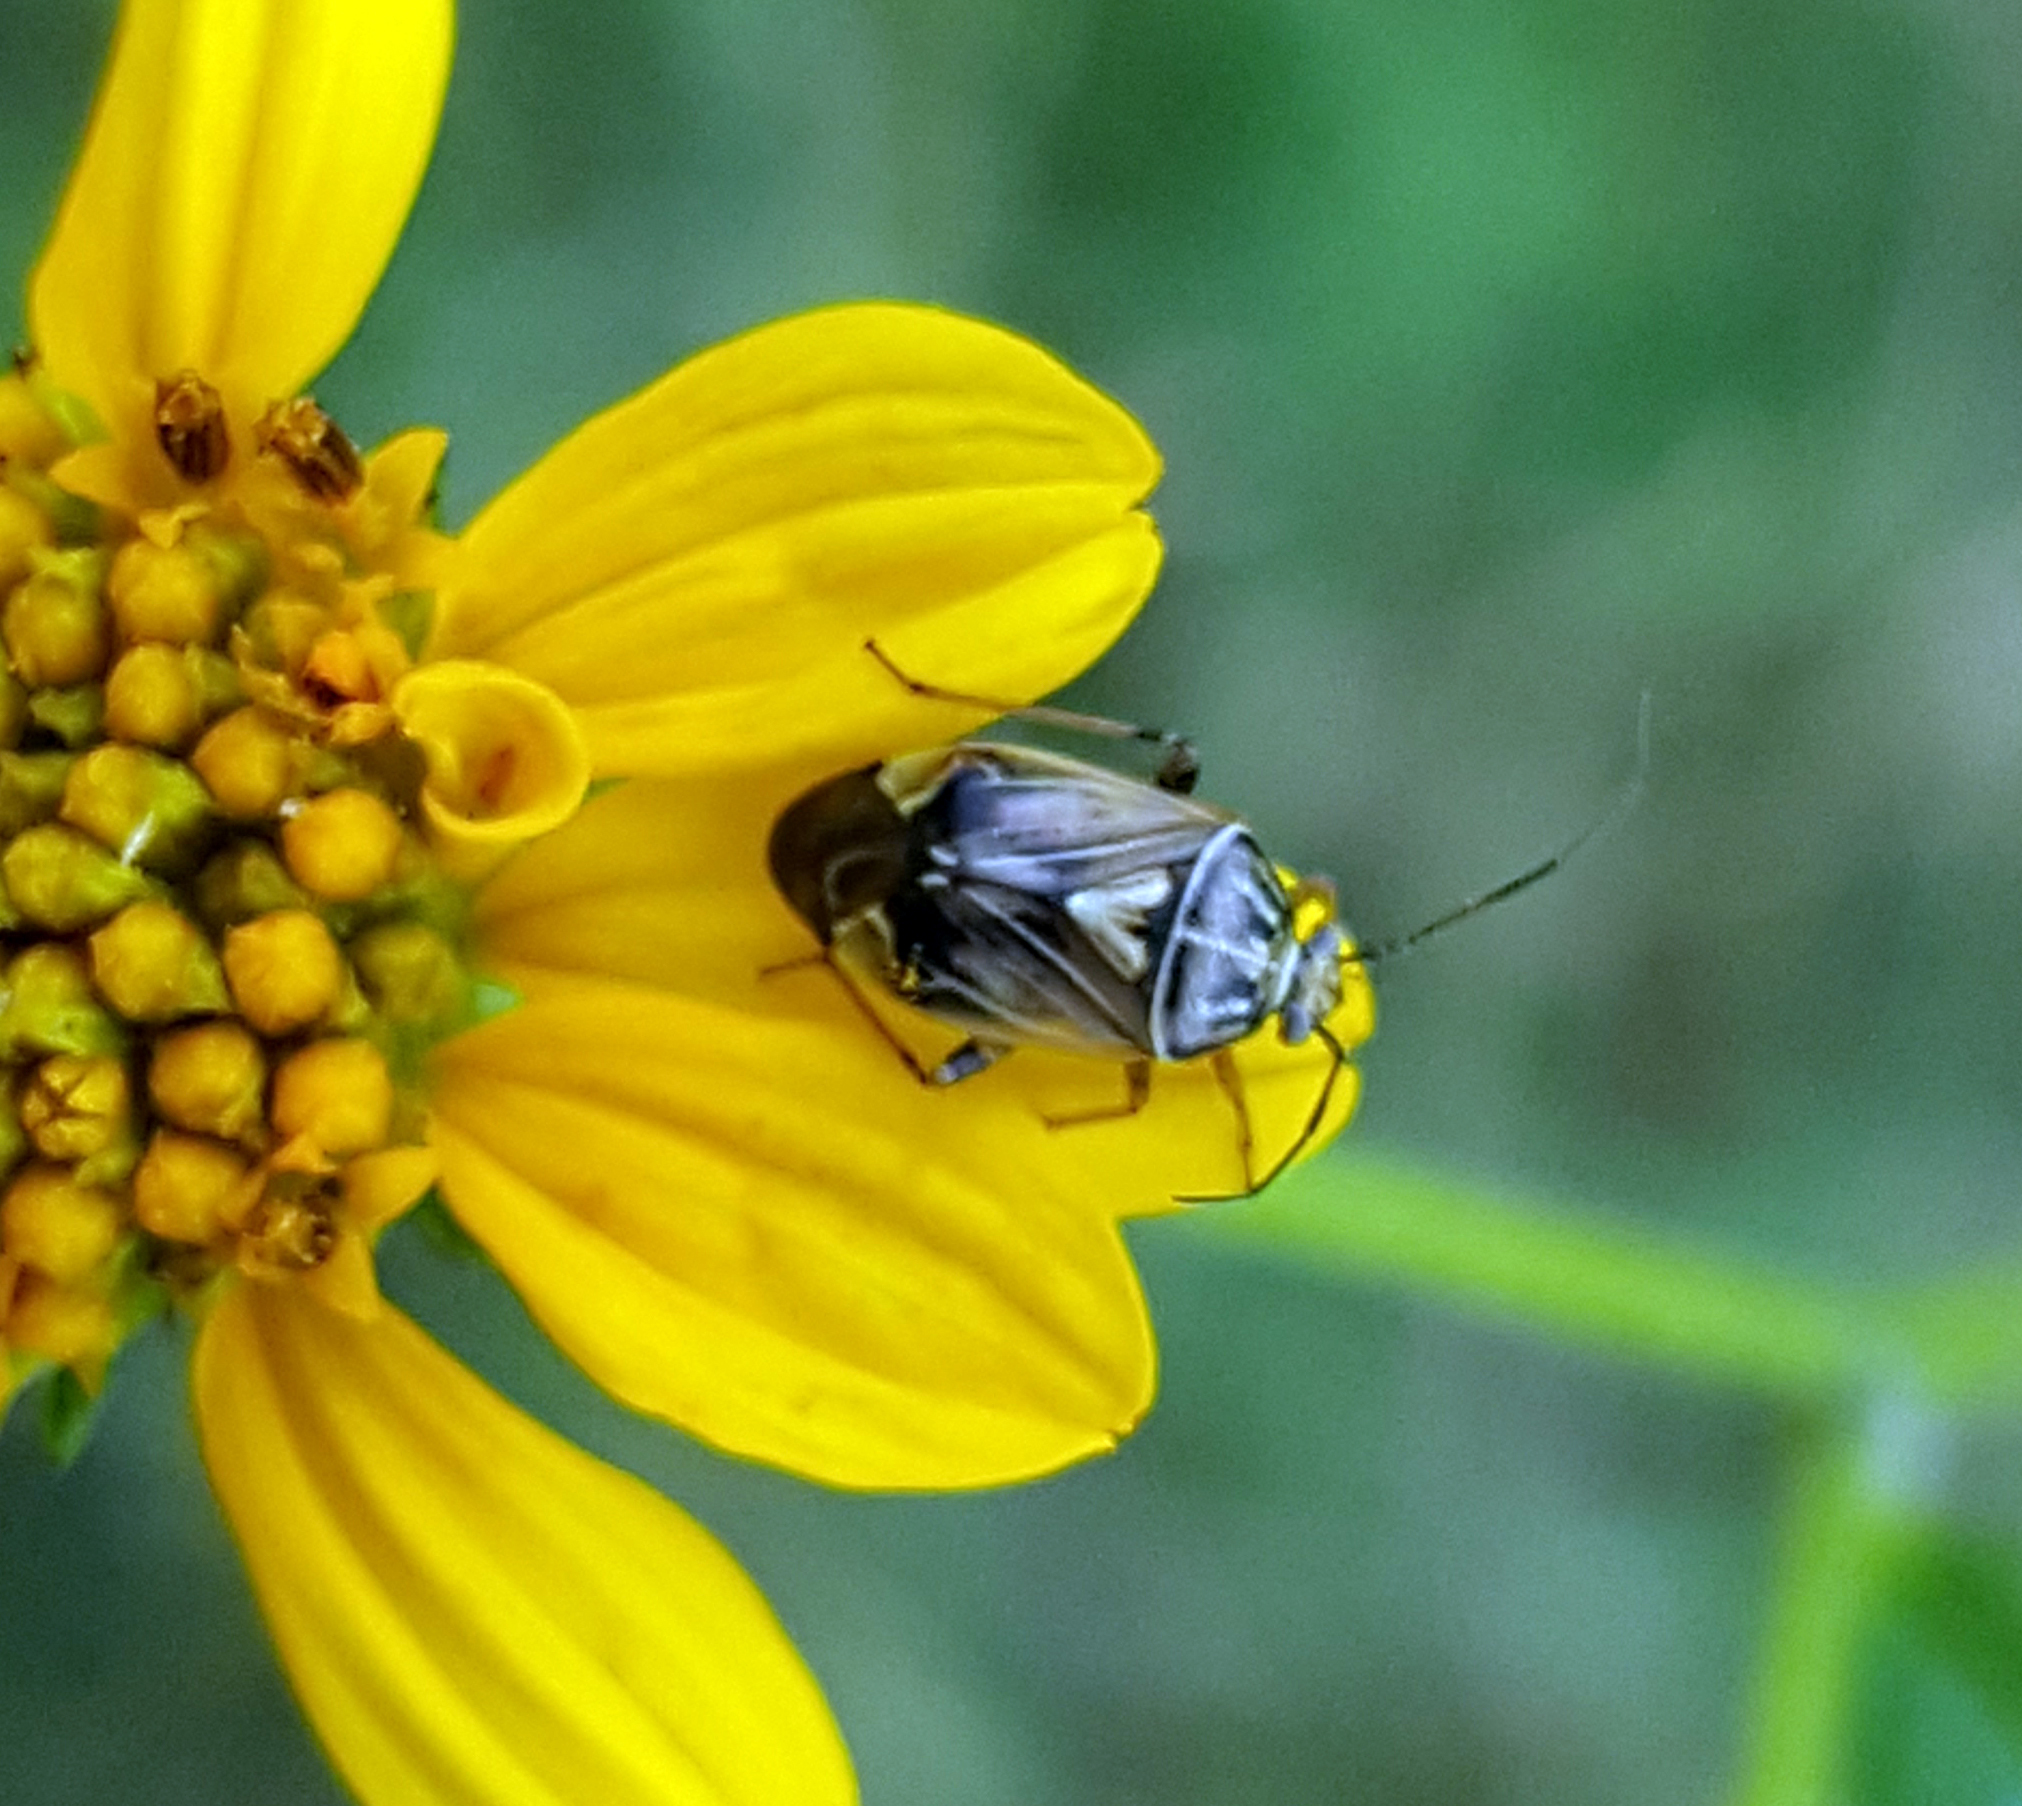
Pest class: lygus_bug